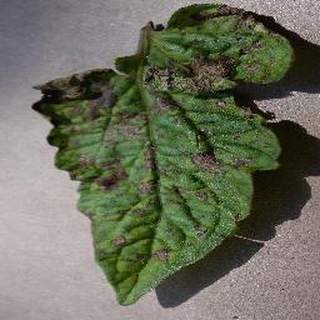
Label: tomato_early_blight